Antonella Rebuzzi

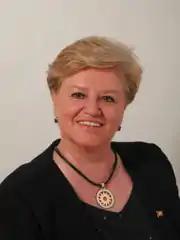
Antonella Rebuzzi senato

Antonella Rebuzzi (29 July 1954 – 30 June 2018) was an Italian politician who served as a Senator from 2006 to 2008.